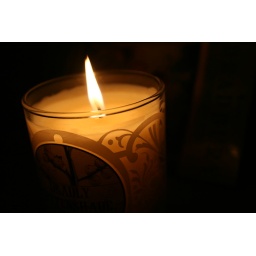
Deadly Kittenshade candle i got in a swag bag from the Jared Gold's Caspian show.